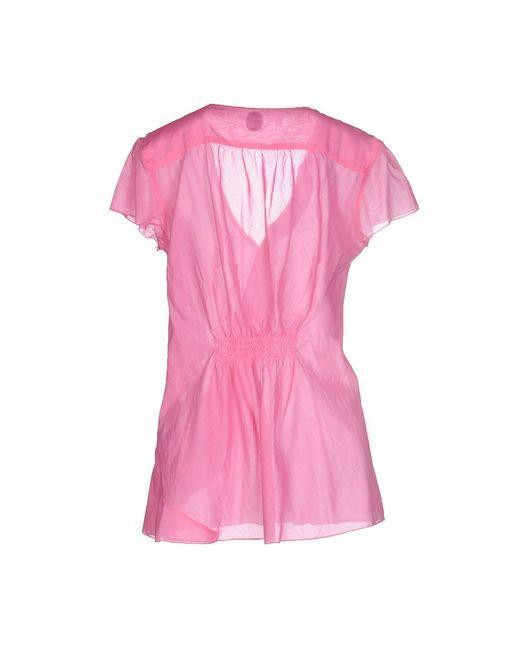
Netzdesign rosa Nachtkleid für Frauen